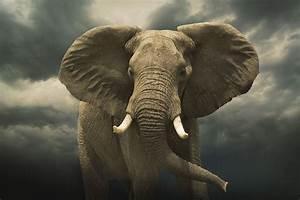
elephant